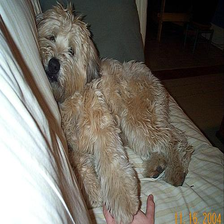
Species: dog
Breed: wheaten terrier